Athlete's foot

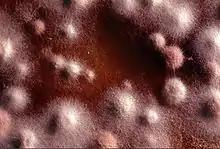
Microscopic view of cultured athlete's foot fungus

When visiting a doctor, the basic diagnosis procedure applies. This includes checking the patient's medical history and medical record for risk factors, a medical interview during which the doctor asks questions (such as about itching and scratching), and a physical examination. Athlete's foot can usually be diagnosed by visual inspection of the skin and by identifying less obvious symptoms such as itching of the affected area.